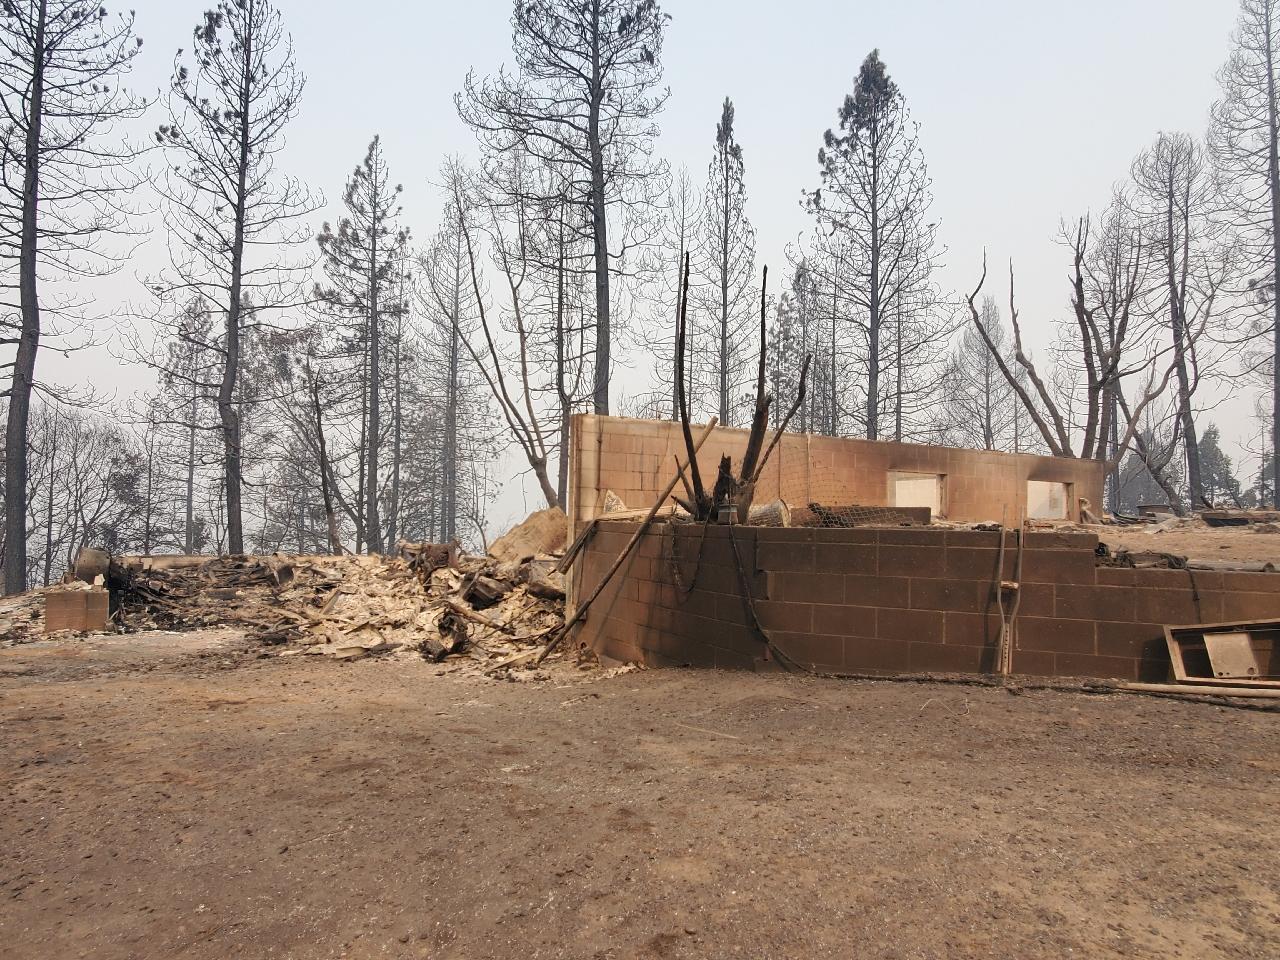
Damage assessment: destroyed